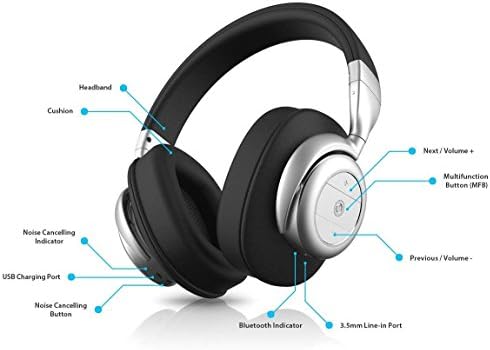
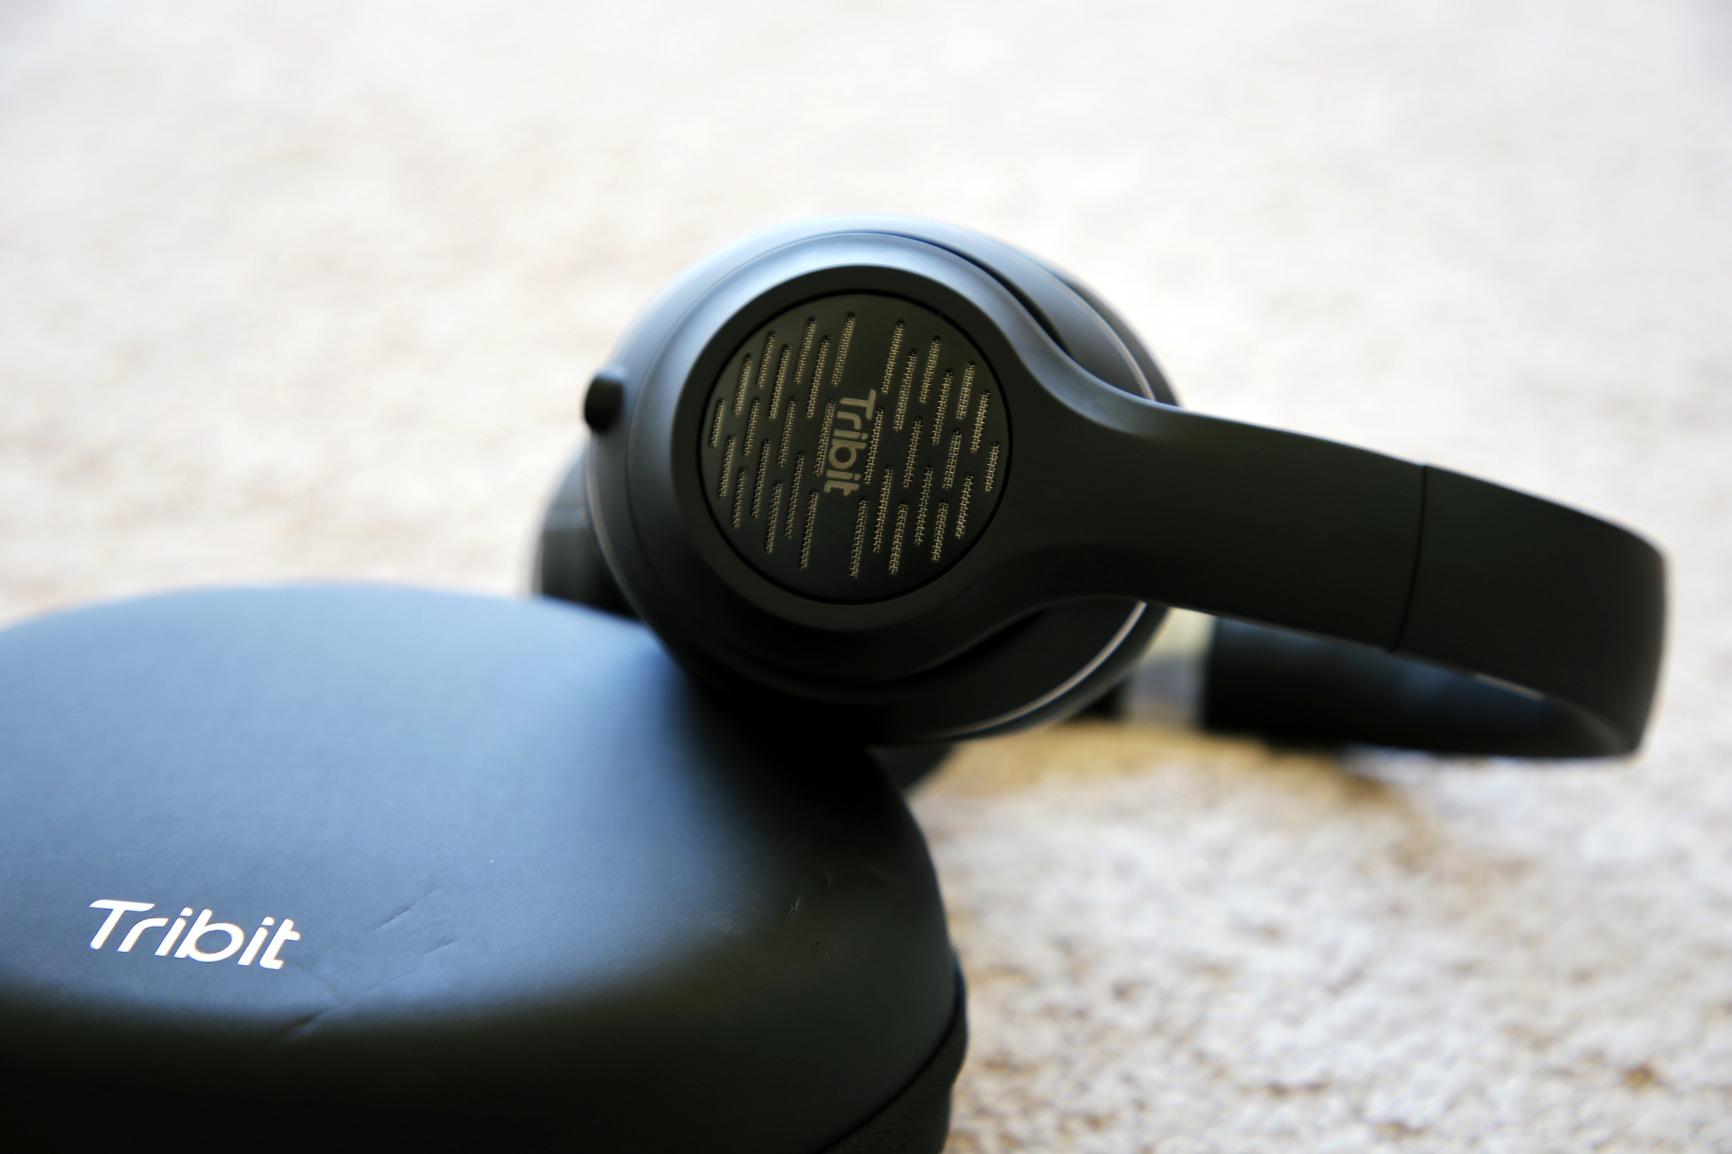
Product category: headphones
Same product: no